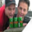
Label: can